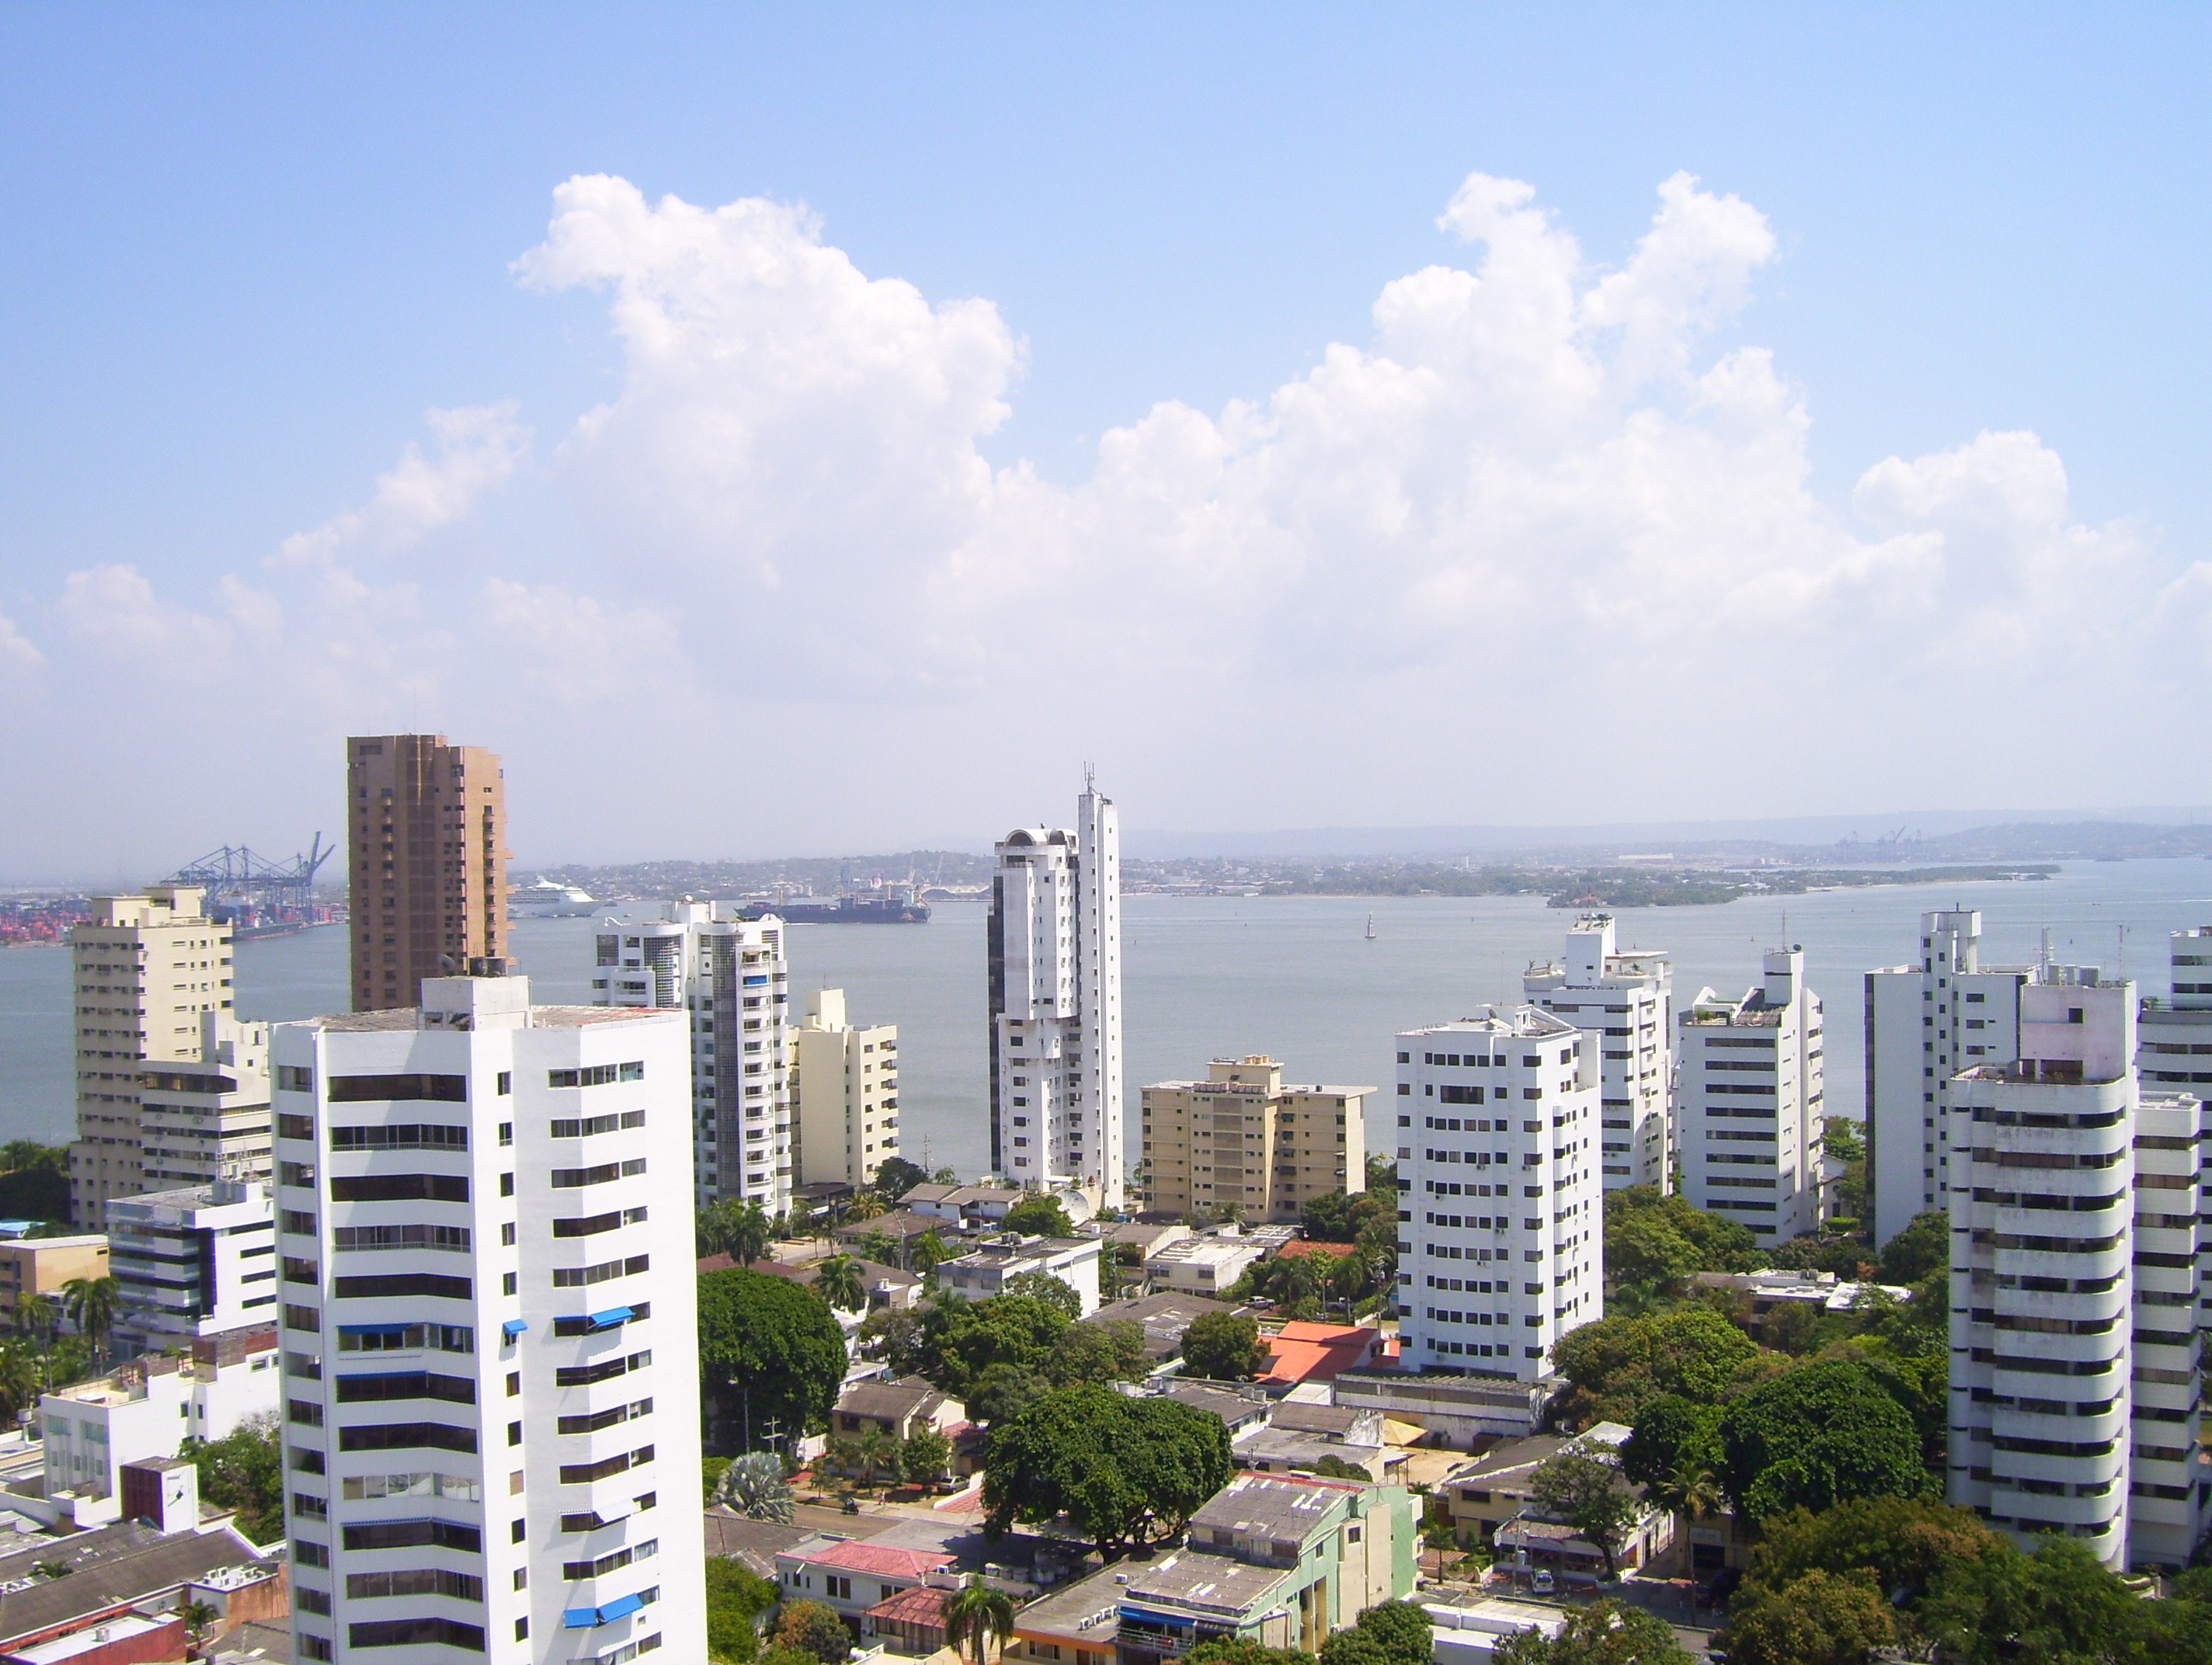
ocean, horizon, skyline, city, skyscraper, cityscape, downtown, suburb, tower, castle, landmark, property, marina, apartment, tower block, historical, caribbean, metropolis, colombia, condominium, cartagena, neighbourhood, urban area, residential area, human settlement, metropolitan area